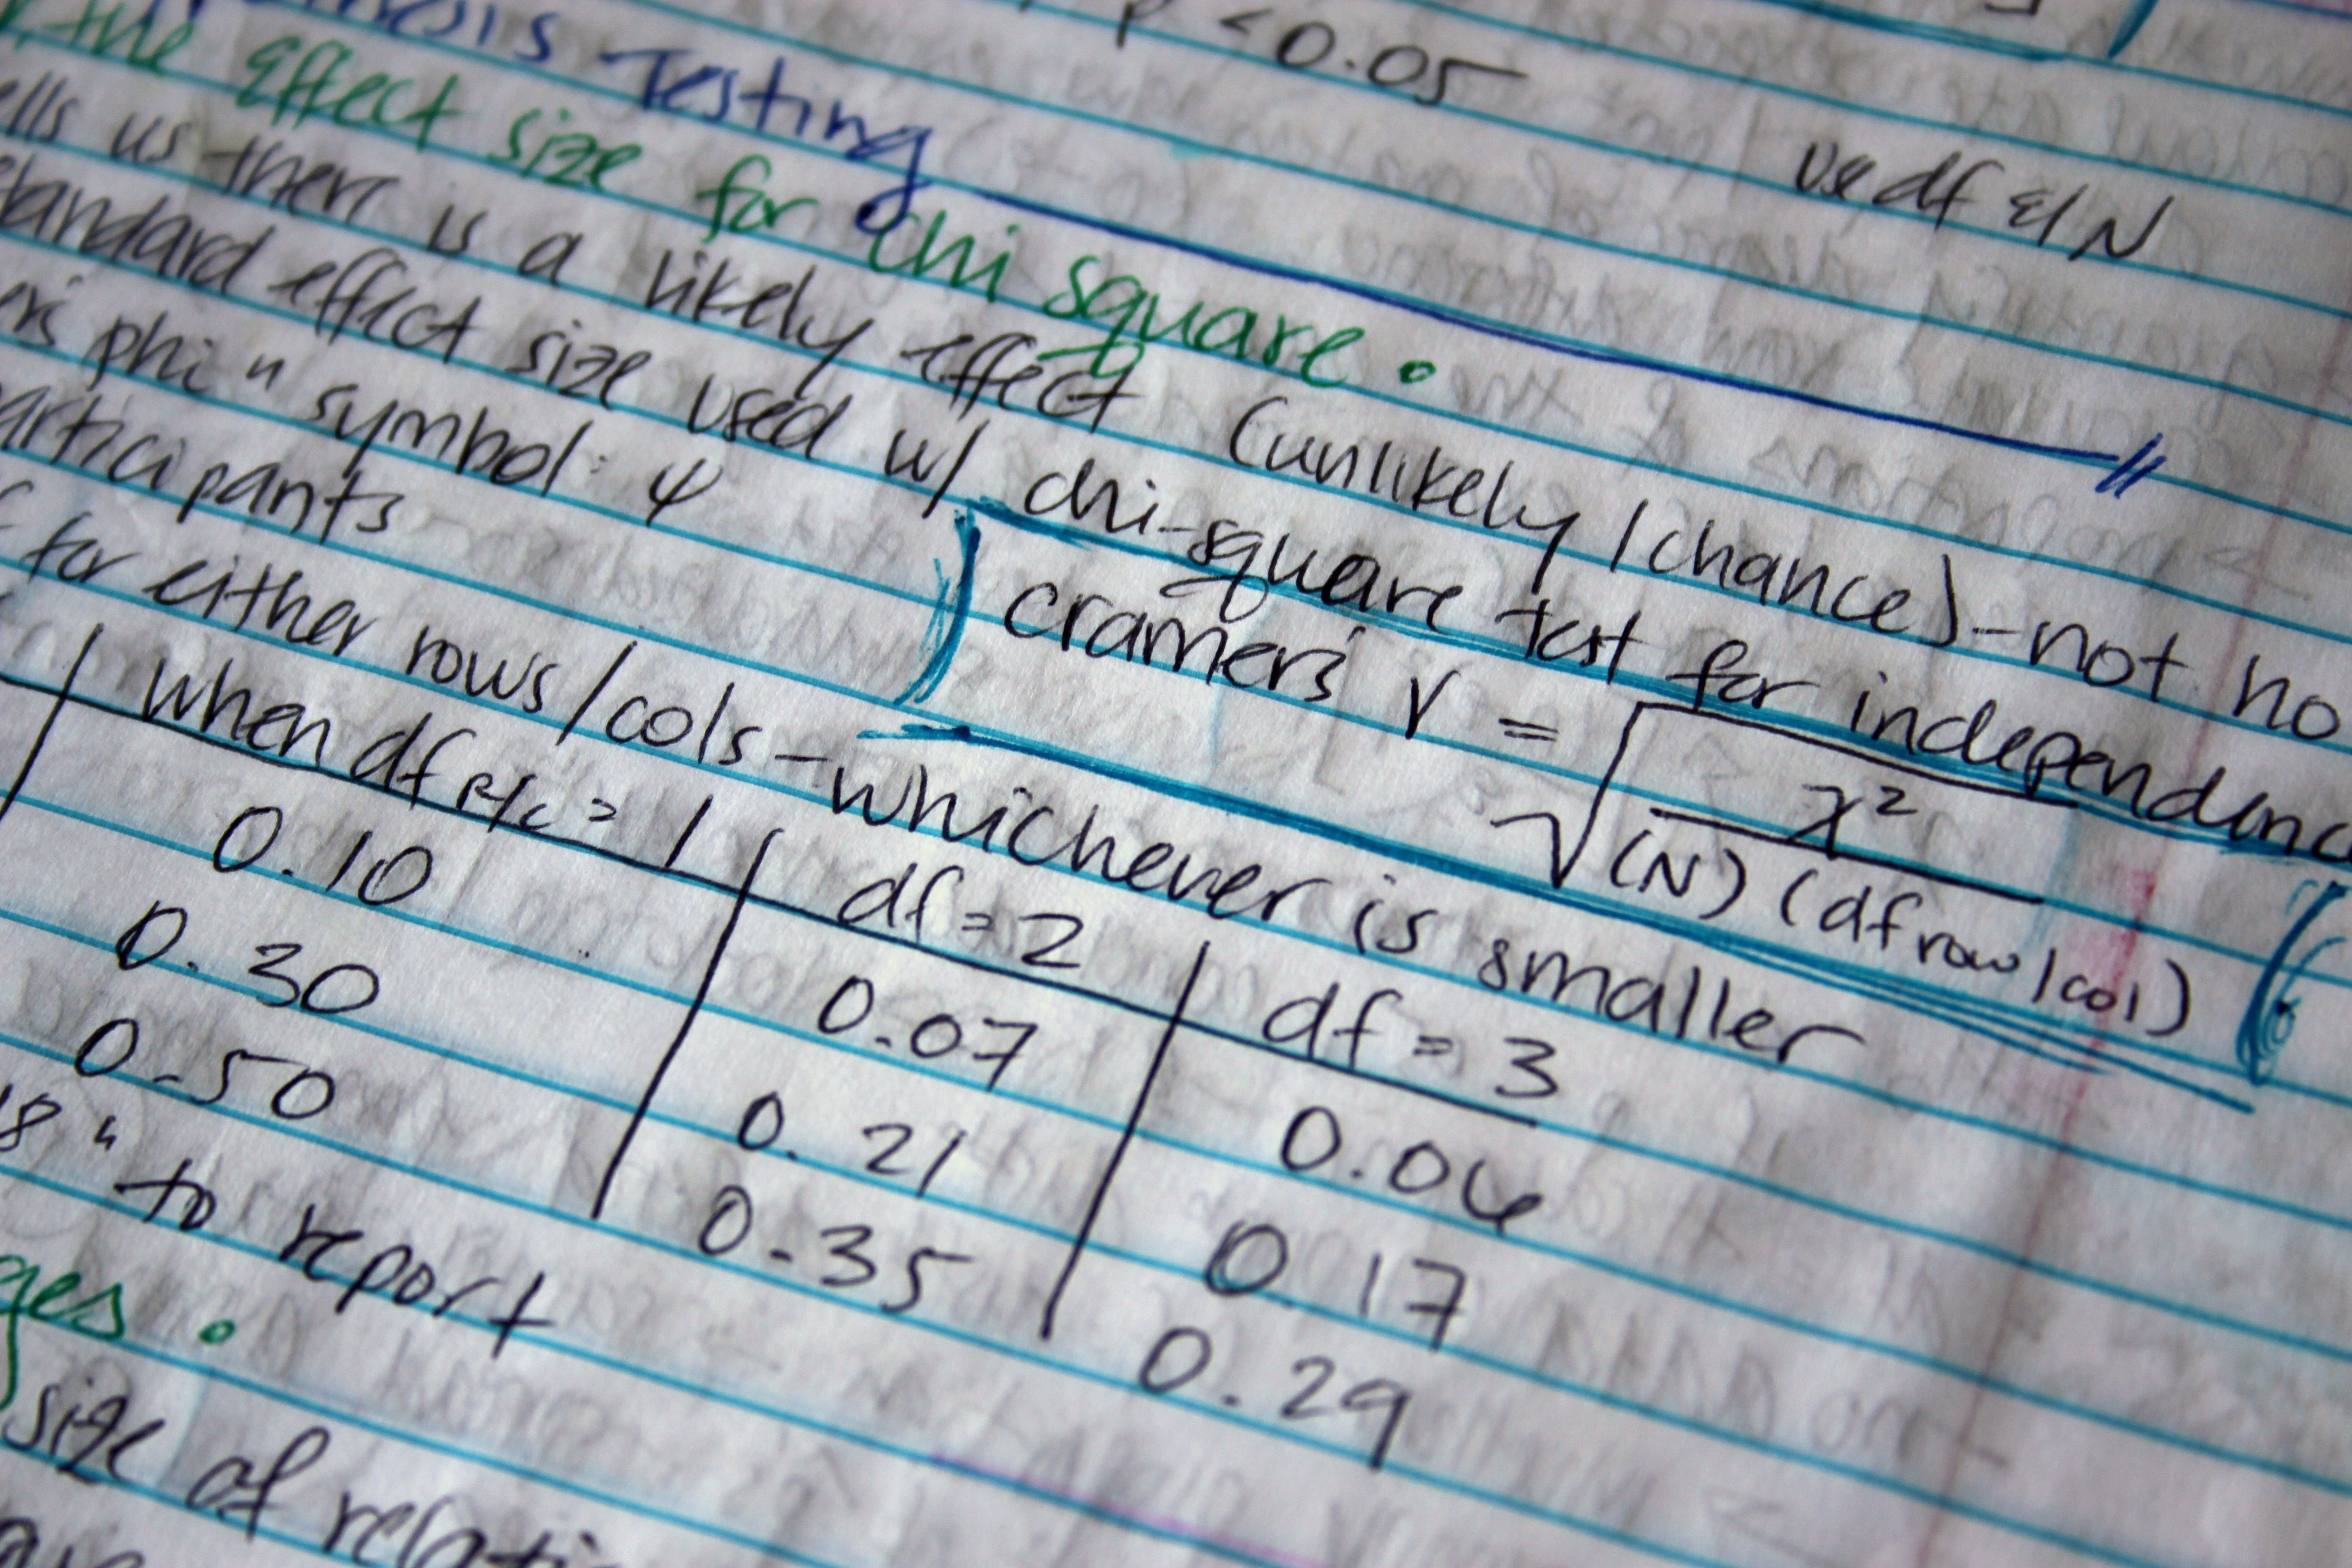
writing, line, business, math, font, text, handwriting, mathematics, document, presentation, statistics, analysis, statistical